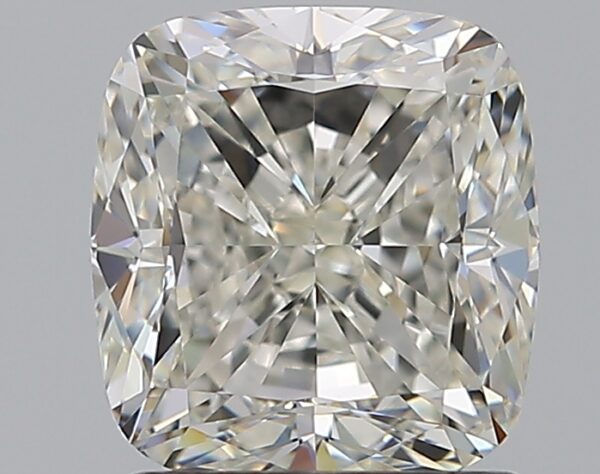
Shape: cushion
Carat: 1.7
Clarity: VVS2
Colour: I
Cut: VG
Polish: EX
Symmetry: EX
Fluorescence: ST
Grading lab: GIA
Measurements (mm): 6.65 x 6.28 x 4.5